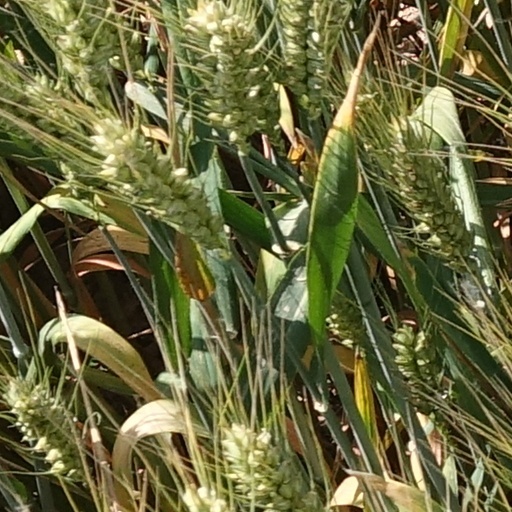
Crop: wheat